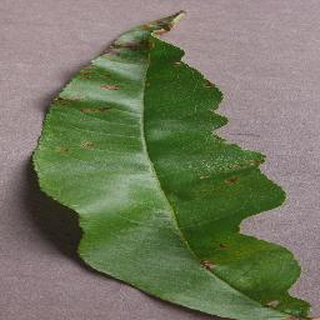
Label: peach_bacterial_spot